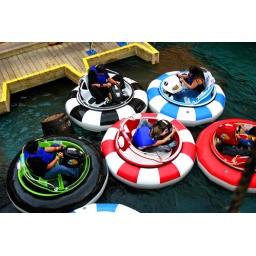
bumper boats at West Edmonton Mall, photographed from the suspension bridge near the Sealion exhibit.